Mia Martini

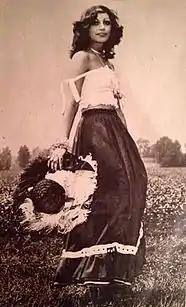

The album (the singer's first), released in November 1971, is considered one of the best works ever made by an Italian female artist, as well as one of her best works. "Oltre la collina" is also one of the first Italian concept albums, addressing young despair and loneliness, religion, illness and suicide. Martini also caught the attention of Lucio Battisti, who expressed his admiration for her unusual vocalism and asks her to be in his TV special "Tutti insieme", in which she sang "Padre davvero" in its censored version.